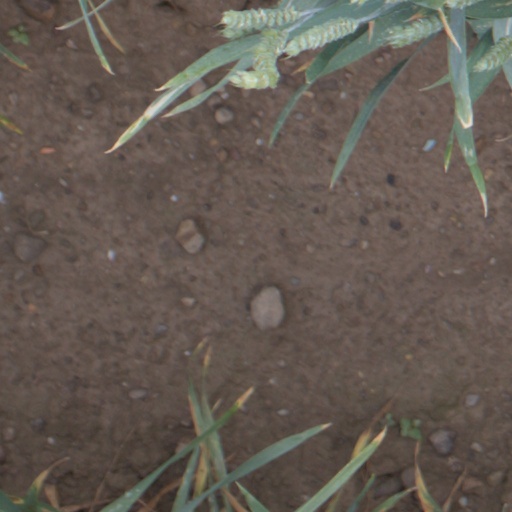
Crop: wheat